Sheepshead Bay, Brooklyn

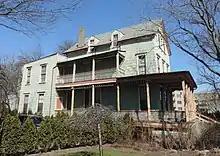

The bay itself was originally the easterly entrance to Coney Island Creek, which was long and minimally navigable through the 20th century. A map from 1898 shows that numerous inlets protruded from the bay into the community. From the late 19th century through the early 20th century there were plans to turn the creek into the "Gravesend Ship Canal". The plan including re-dredging the creek into a canal running in a straight east-west line and filling all the marsh land either side of the creek to expand the urban grid to the edge of the canal. However, this never happened. Squan Creek, a tributary of the Coney Island Creek, ran through the Sheepshead Bay neighborhood. While Squan Creek was infilled in the 1920s, its route is still evidenced by Sheepshead Bay Road's crooked route through the street grid, as well as the presence of several dead-end streets that used to abut the creek's route.